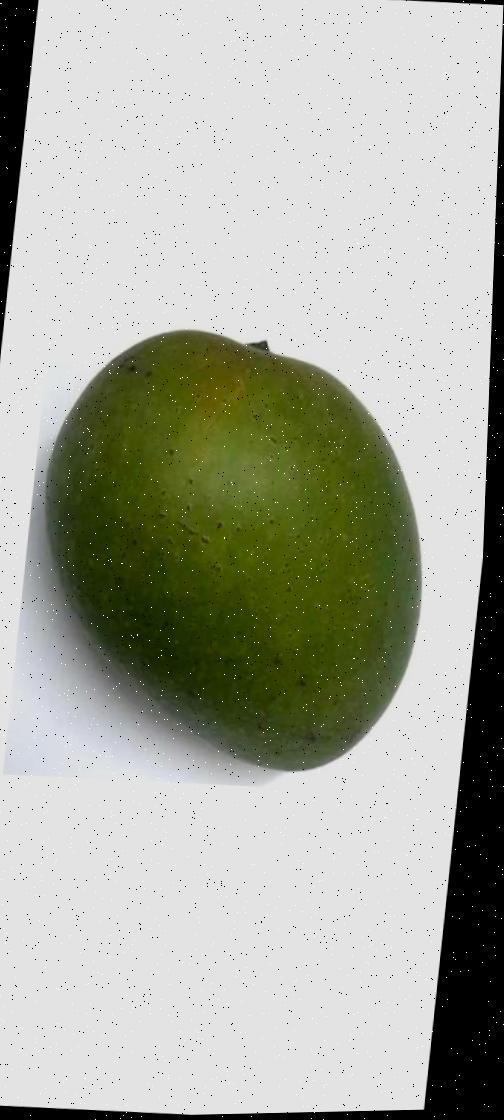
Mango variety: Ashshina Zhinuk